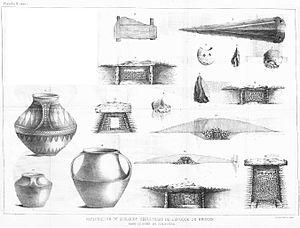
Sépultures de l'âge du Bronze en Bretagne
La culture des Tumulus armoricains est une culture de l'âge du Bronze, localisée à l'ouest de la péninsule armoricaine, dans une région communément appelée la Basse-Bretagne. Elle est connue à travers plus d'un millier de sépultures recouvertes ou non d'un tumulus. La renommée de cette culture est due à quelques sépultures d'exception richement dotées des chefs d'alors, contemporains des élites de la culture du Wessex et de la culture d'Unétice. Cette large documentation funéraire est complétée depuis plusieurs années par la découverte d'habitats de nature variée.